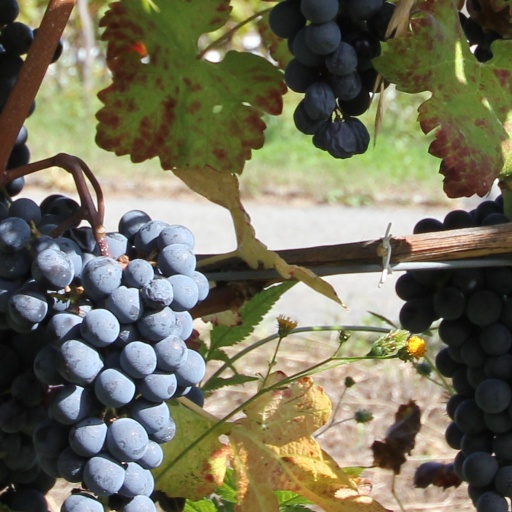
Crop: grape